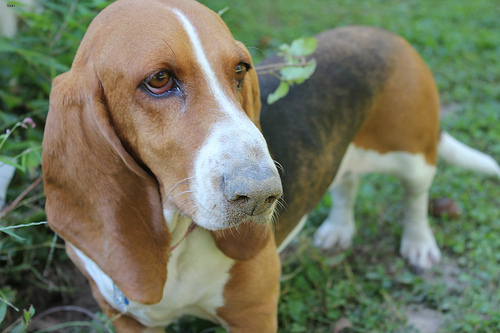
Breed: basset